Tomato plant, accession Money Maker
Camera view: vertical (180 deg); turntable rotation: 120 degrees
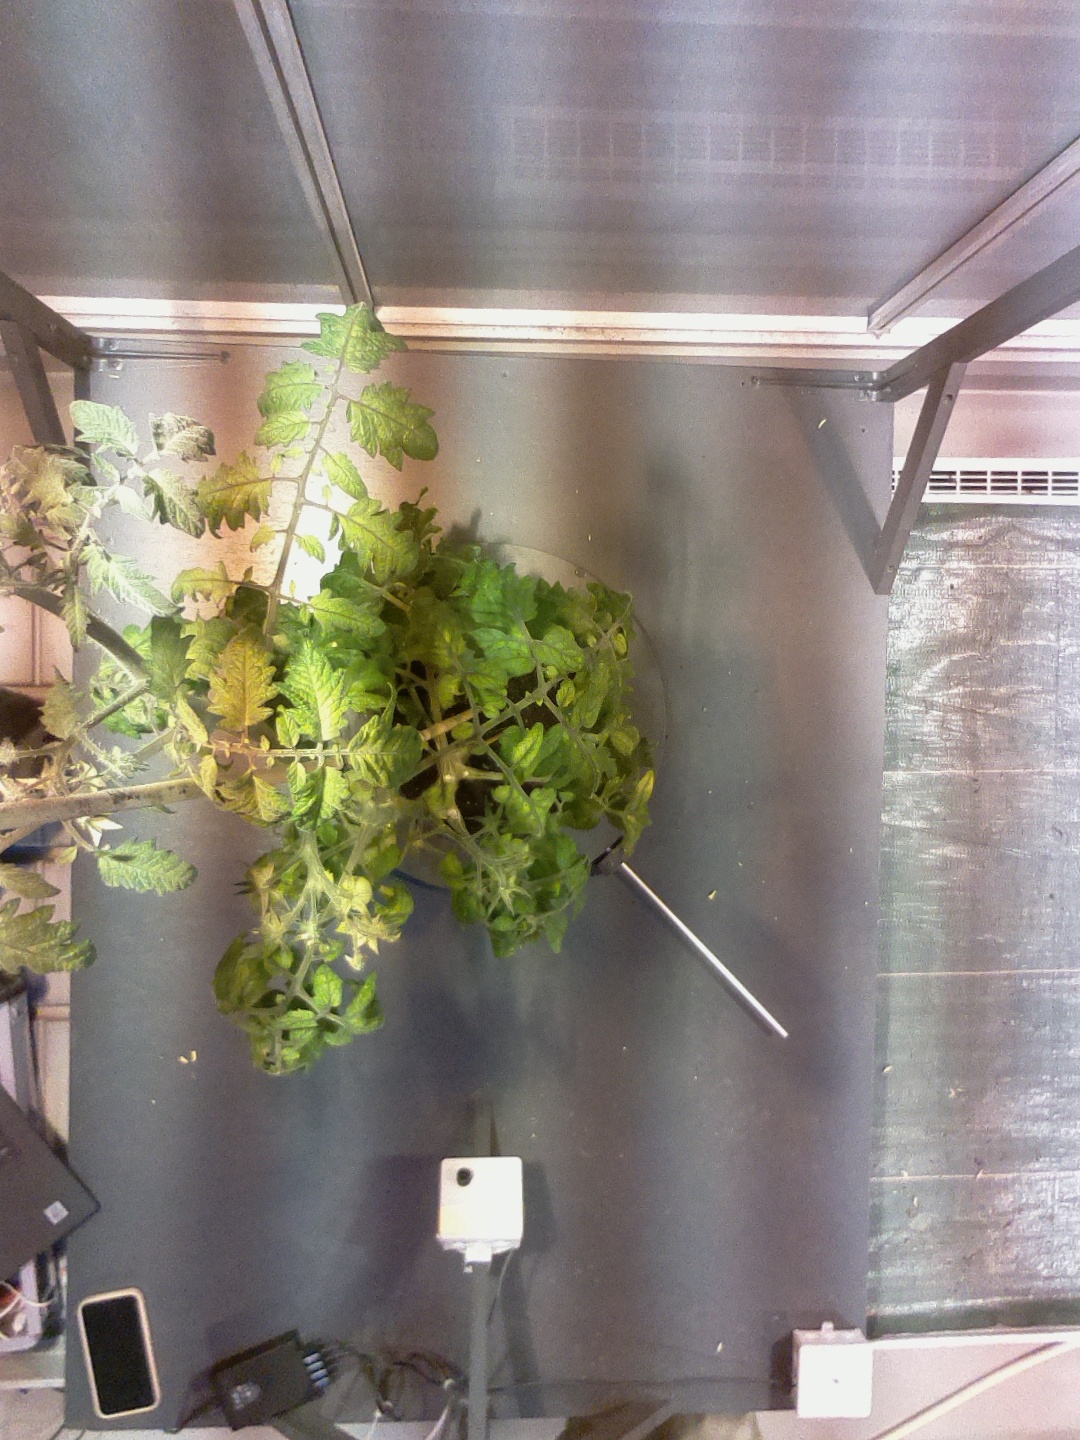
BBCH growth stage 72: 20%-30% of final fruit size